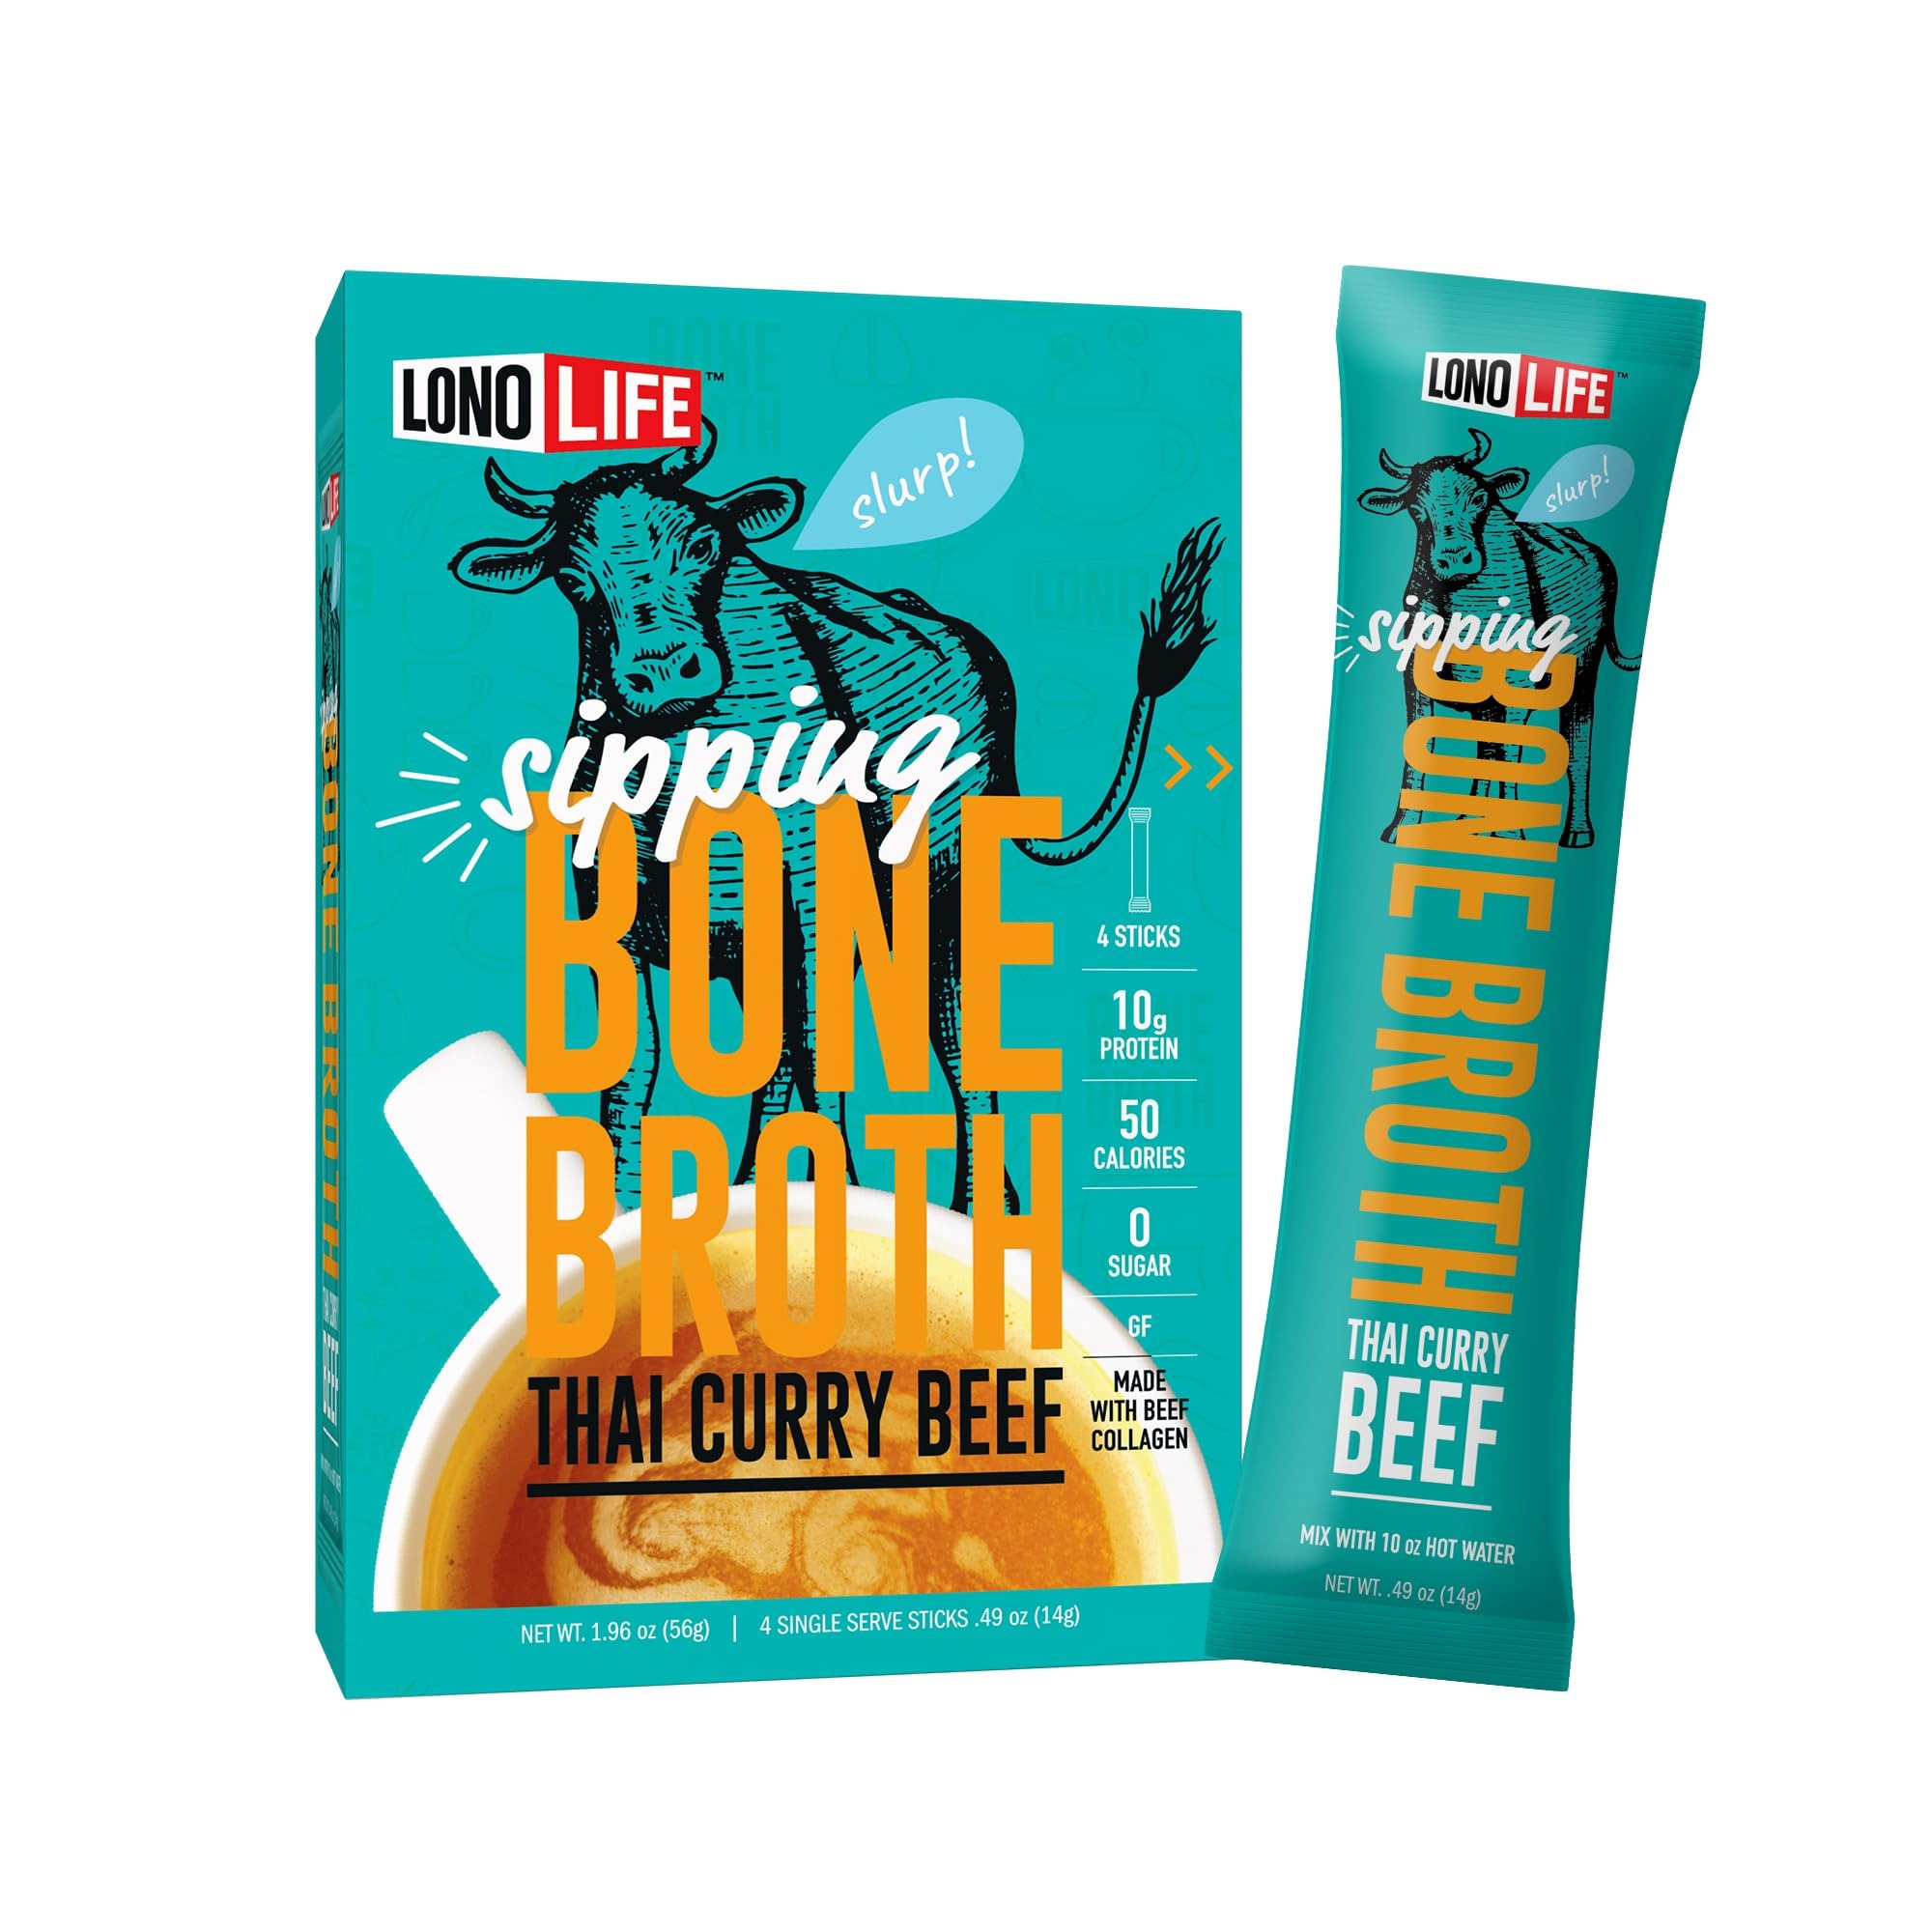
Item Name: LonoLife Thai Curry Beef Bone Broth Powder Mix | Grass-Fed, 10g Protein | Collagen-Rich, Keto & Paleo Friendly | Natural Ingredients | 4 Portable Stick Pack Servings
Bullet Point 1: THAI CURRY BEEF BONE BROTH - Savor the benefits of slow-cooked natural beef broth, made from grass-fed, pasture-raised cattle, fresh veggies, and a blend of spicy Asian flavors and savory herbs, spices, and seasonings.
Bullet Point 2: NATURAL FLAVORS - Ideal for paleo and keto diets, our bone broth packets are free from artificial colors, sweeteners, and preservatives. Indulge in organic bone broth packets with collagen.
Bullet Point 3: PROTEIN-RICH - Elevate your nutrition with 10 grams of collagen-rich protein per serving. Nourish joints, bones, skin, hair, and nails, incorporating the goodness of both protein and collagen.
Bullet Point 4: DIGESTION & METABOLISM - Fuel your digestive system and metabolism with our bone broth organic blend. Enhance gut health, increase muscle mass, and crush hunger, making it an ideal choice for those on the go.
Bullet Point 5: REFUEL ON THE GO - Experience convenience with our keto-friendly bone broth. Whether at home, the office, gym, or on the road, this sipping bone broth provides a quick, fulfilling option for refueling your body.
Value: 1.97
Unit: Ounce

Price: 7.74